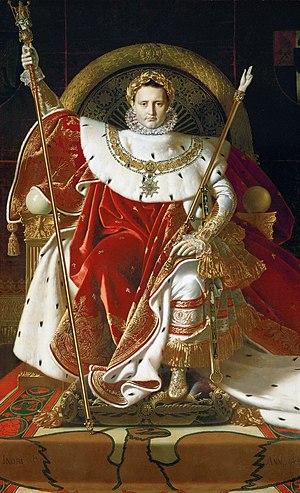
Napoleon 1. af Frankrig / Napoleons liv & levned / Kejserdømmet til 1812
Kejser Napoleon i kroningsudstyr (1806), malet af Jean-Auguste-Dominique Ingres. Musée de l'Armée.
Napoléon Bonaparte var Frankrigs førstekonsul fra 1799 og var franskmændenes kejser under navnet Napoléon I fra den 18. maj 1804 – 11. april 1814 og igen 20. marts – 22. juni 1815. Han erobrede, og regerede det meste af det vestlige og centrale Europa.